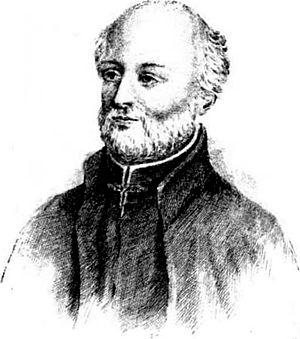
Le collège Henri-IV était une institution d'enseignement jésuite sise à La Flèche, dans le département de la Sarthe, en France. Fondé en 1603 par Henri IV, peu après le rappel en France par le roi de la Compagnie de Jésus, le collège prospère et atteint rapidement plus de 1 000 élèves qui suivent le programme d'études défini dans le Ratio Studiorum. Certains d'entre eux deviendront célèbres, tel les philosophes René Descartes et David Hume. Le collège est le premier internat ouvert par les jésuites.
Pierre François-Xavier de Charlevoix, né à Saint-Quentin le 30 octobre 1682 et mort le 1ᵉʳ février 1761 à La Flèche, est un historien jésuite, professeur et voyageur français du XVIIIᵉ siècle.